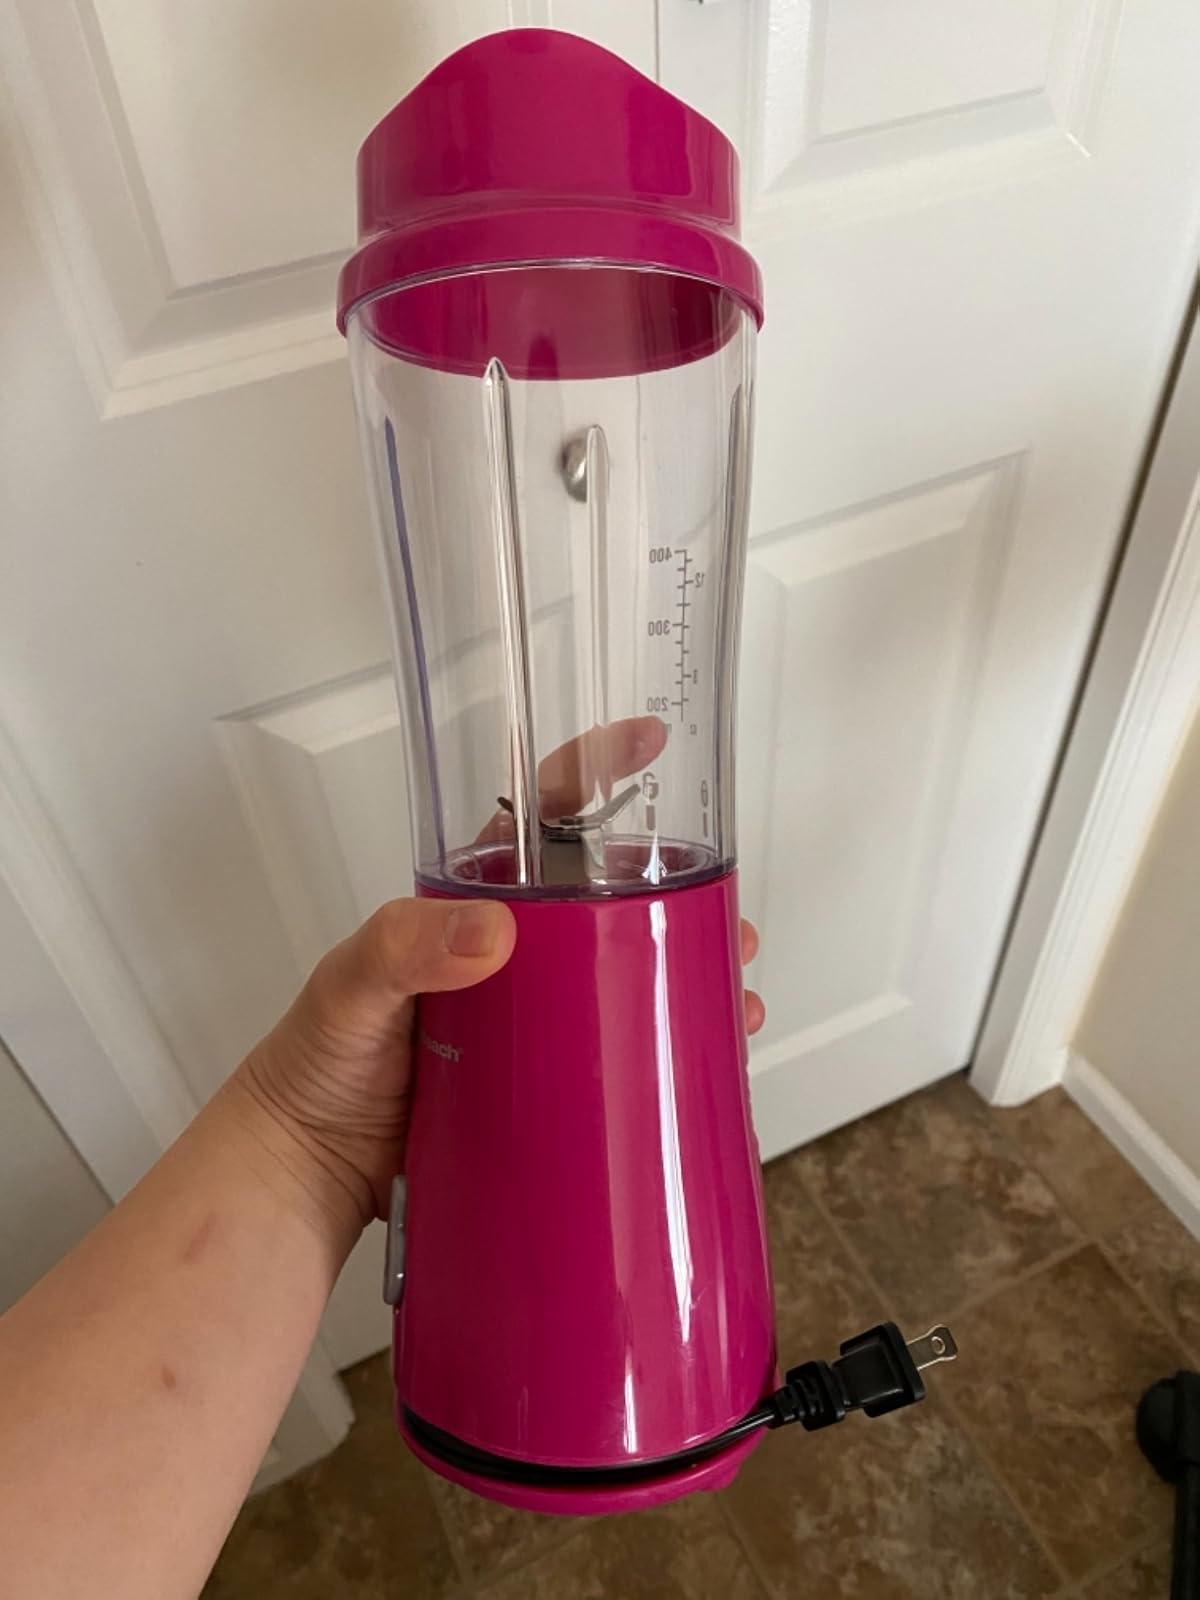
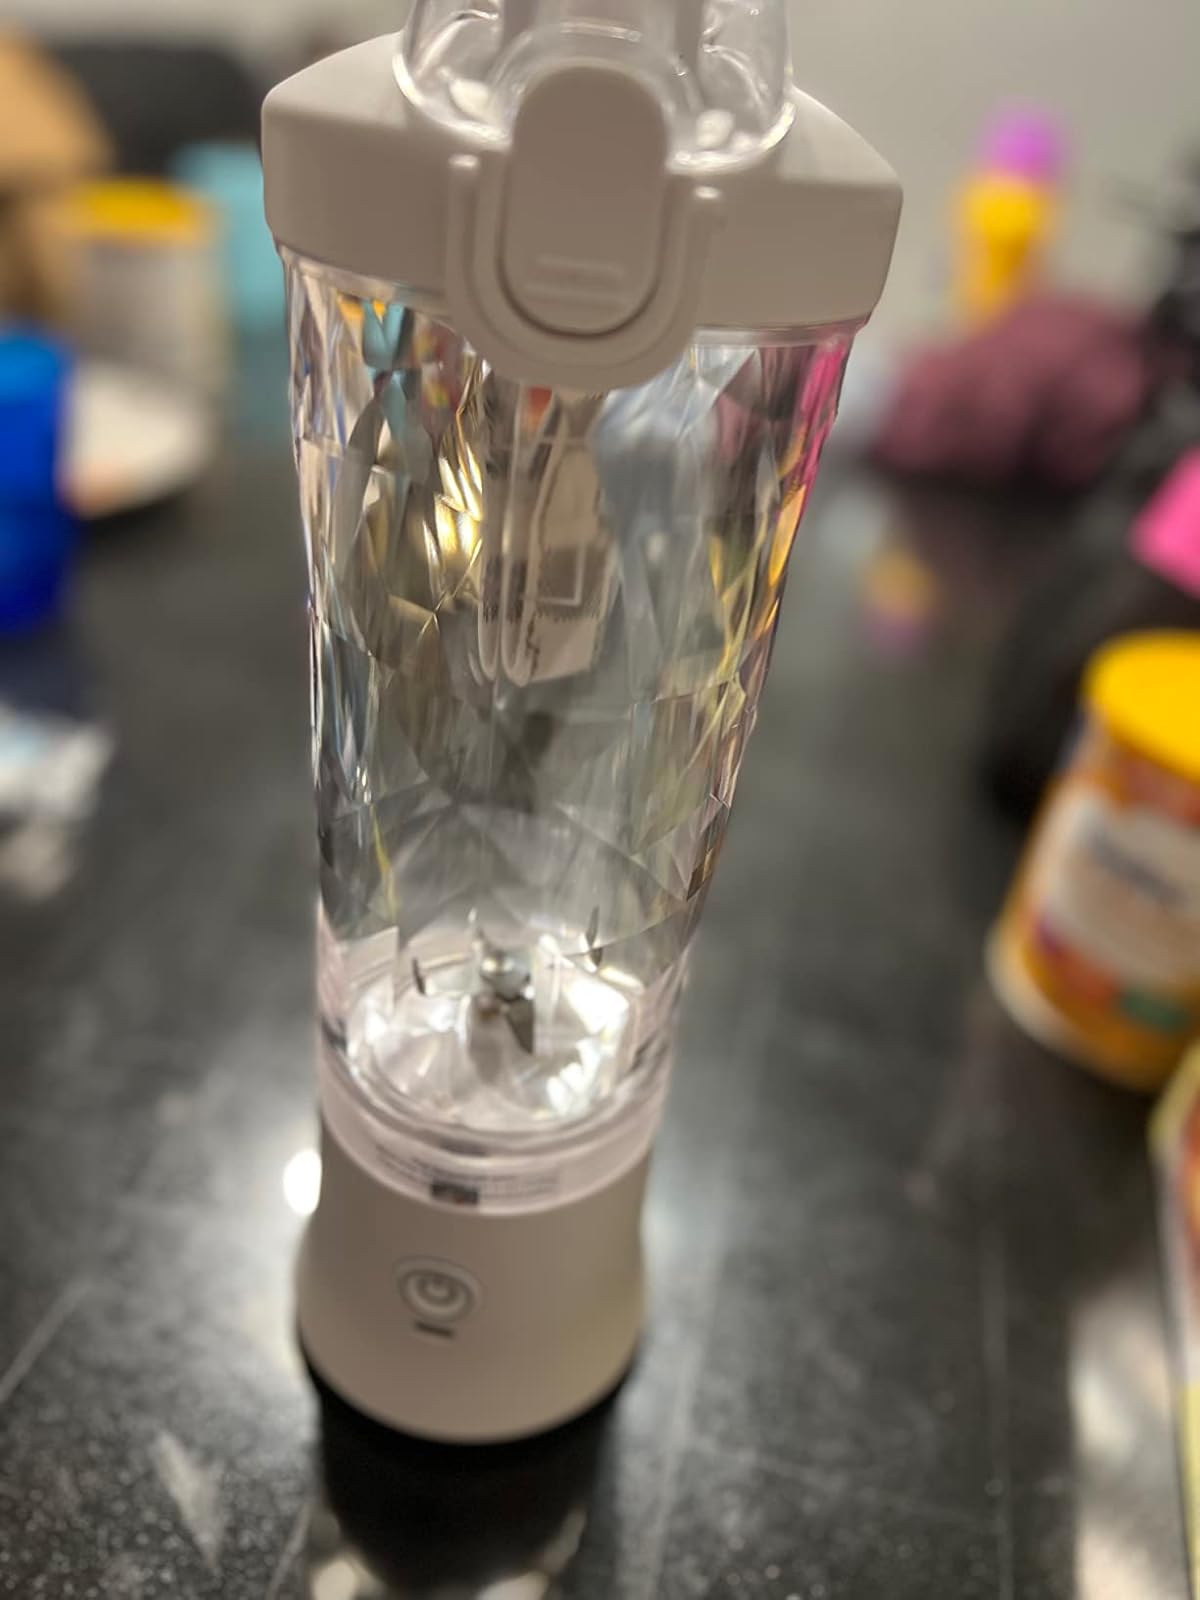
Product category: items_blender
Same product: no